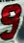
Number: 9